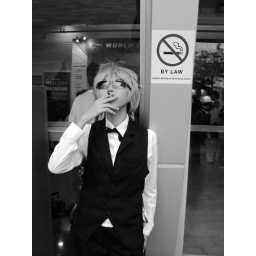
This was chosen as a decisive moment shot as the person was actually smoking near a non-smoking sign